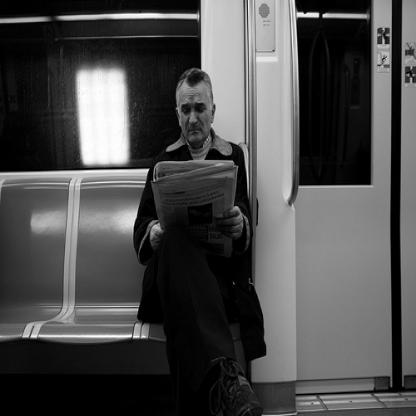
Scene: Indoor